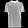
Label: T - shirt / top